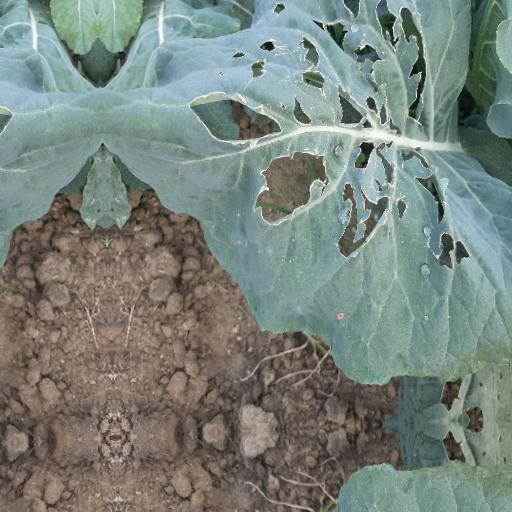
Label: Black Rot